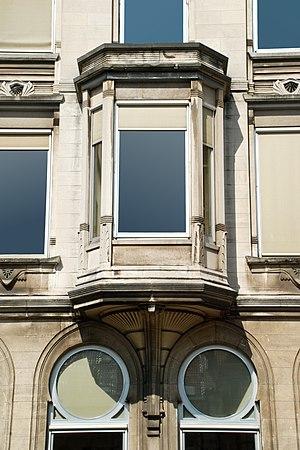
Belgique - Bruxelles - Hôtel Defize
L'Hôtel Defize est un édifice Art nouveau situé au numéro 14 de l'avenue Palmerston à Bruxelles-ville, en Belgique.